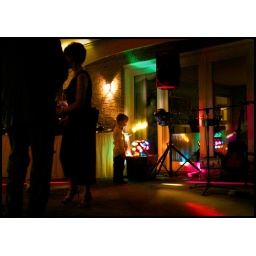
A boy stands and watches the disco ball at a wedding reception in Weyer's Cave, Virginia.